Deinotherium

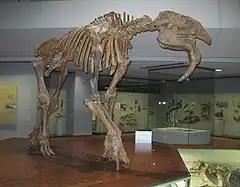
Mount of ancestor, "Prodeinotherium"

These tusks are without doubt the most immediately noticeable feature of "Deinotherium". Unlike in modern proboscideans, which possess tusks that grow from the upper incisors, the tusks of "Deinotherium" grow from the lower incisors, with upper incisors and upper and lower canines missing entirely. The curvature is initially formed by the mandible itself, with the teeth themselves erupting at only the halfway point of the curve. The degree to which the tusks follow the direction predetermined by the mandible varies between specimens, with some tusks following the curve and pointing backwards, forming an almost semicircular shape, while in other specimens the tusks continue down almost vertically. The tusks have a roughly oval cross-section and could reach a length of .